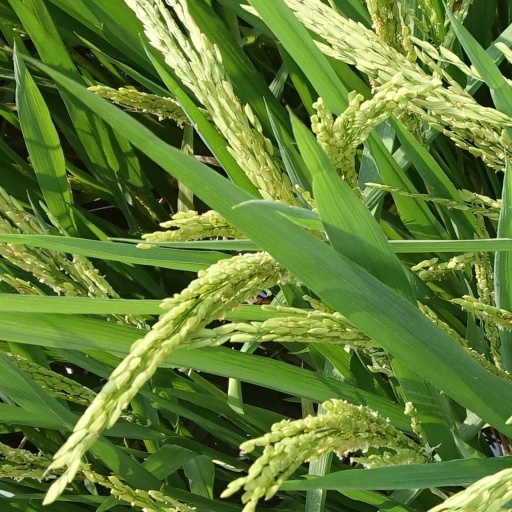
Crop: rice